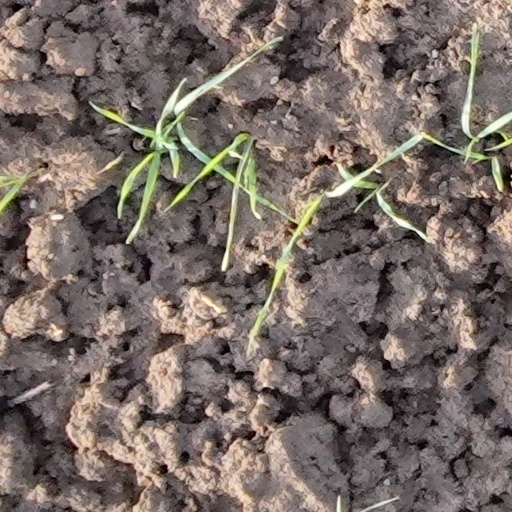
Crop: wheat